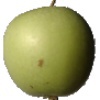
Label: Apple Granny Smith 1